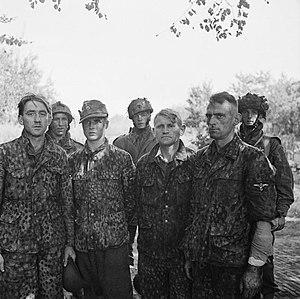
Le camouflage désigne tout moyen ou dispositif tendant à rendre moins visible ou à donner une apparence trompeuse à un objet ou à un être vivant.
La Waffen-SS était la branche militaire de la Schutzstaffel, dont elle constitua l'une des composantes les plus importantes avec la SS générale, le service de sécurité et les unités à tête de mort.
La Schutzstaffel, plus communément désignée par son sigle SS, est une des principales organisations du régime national-socialiste.